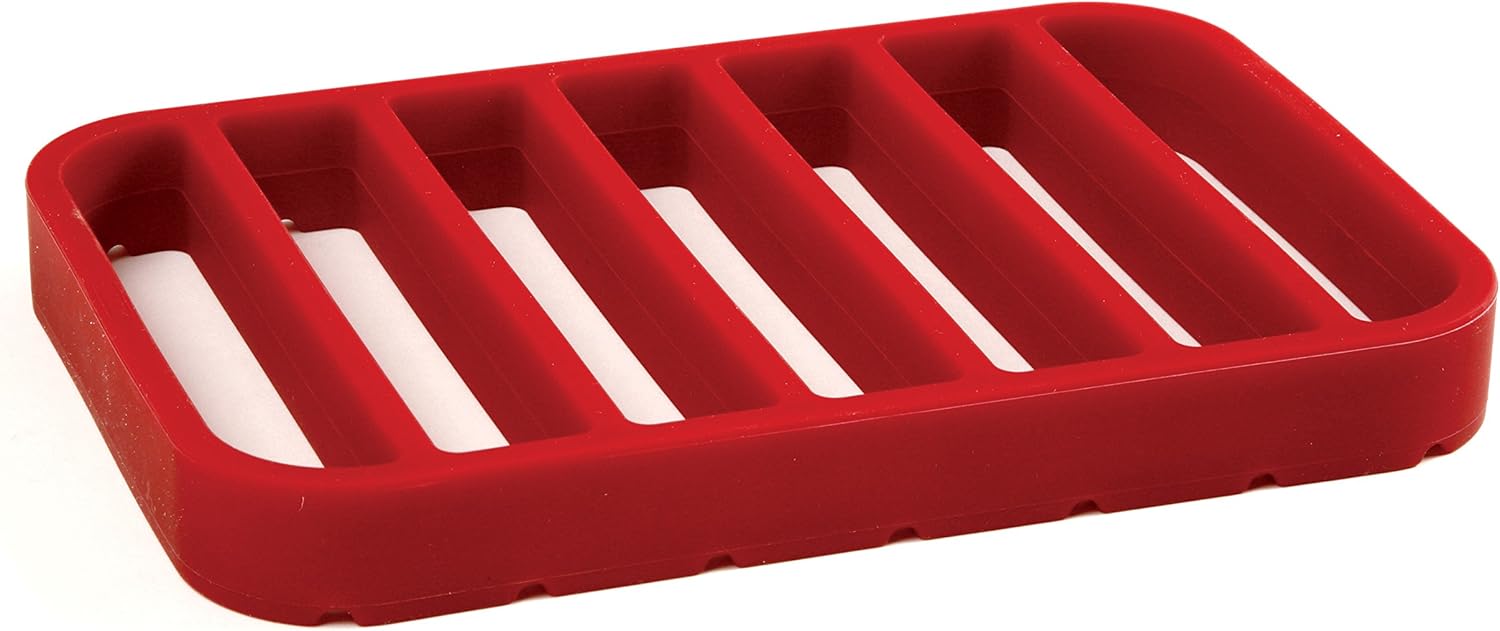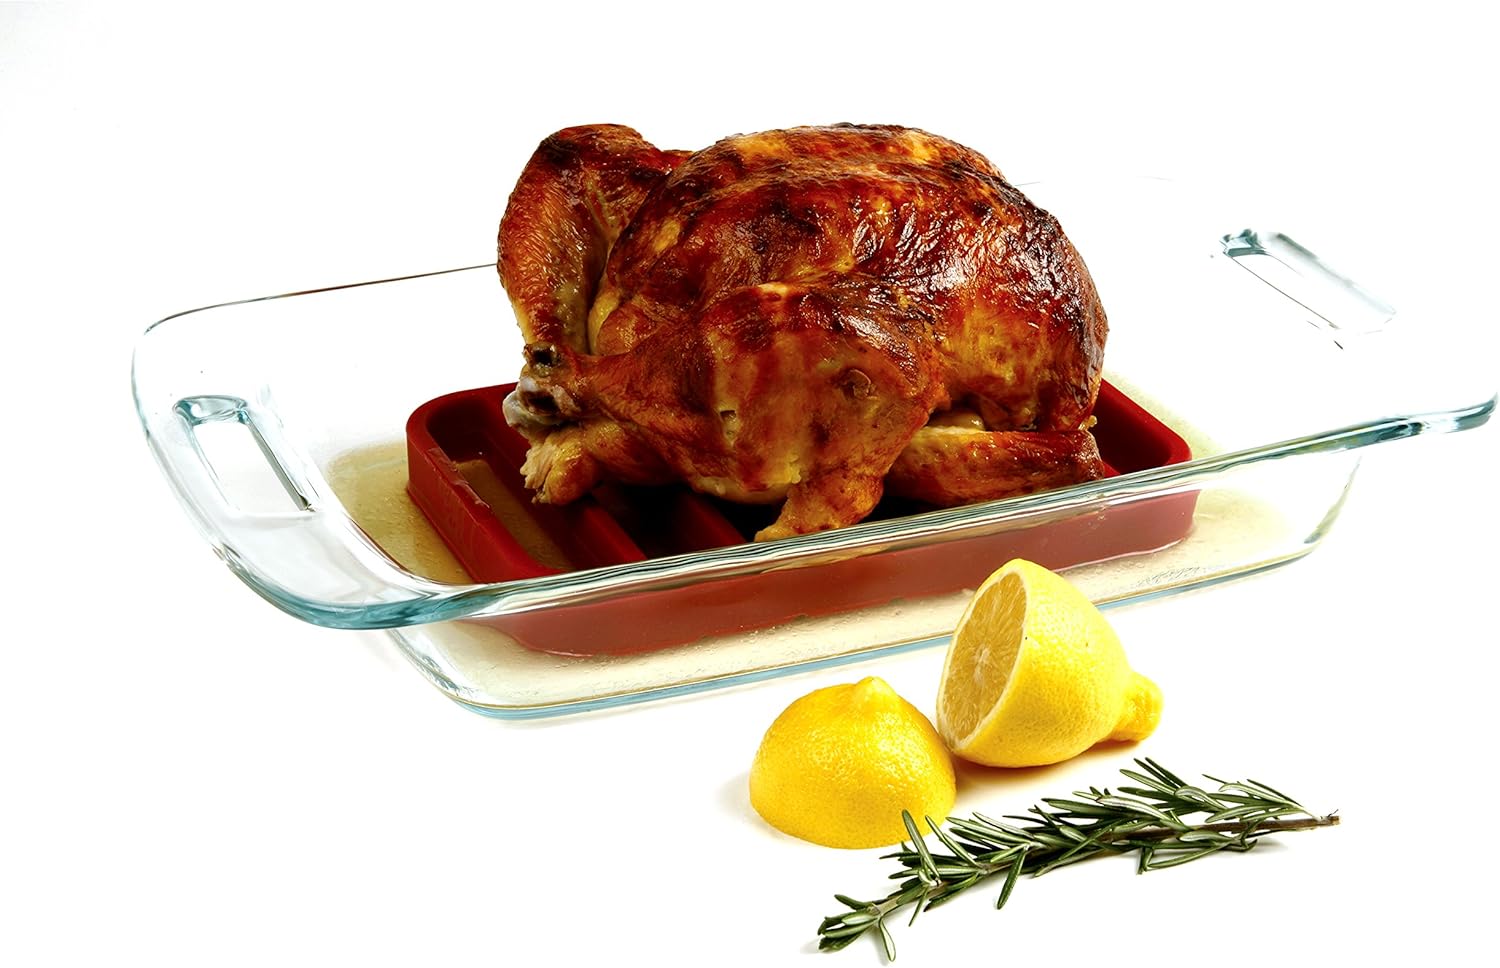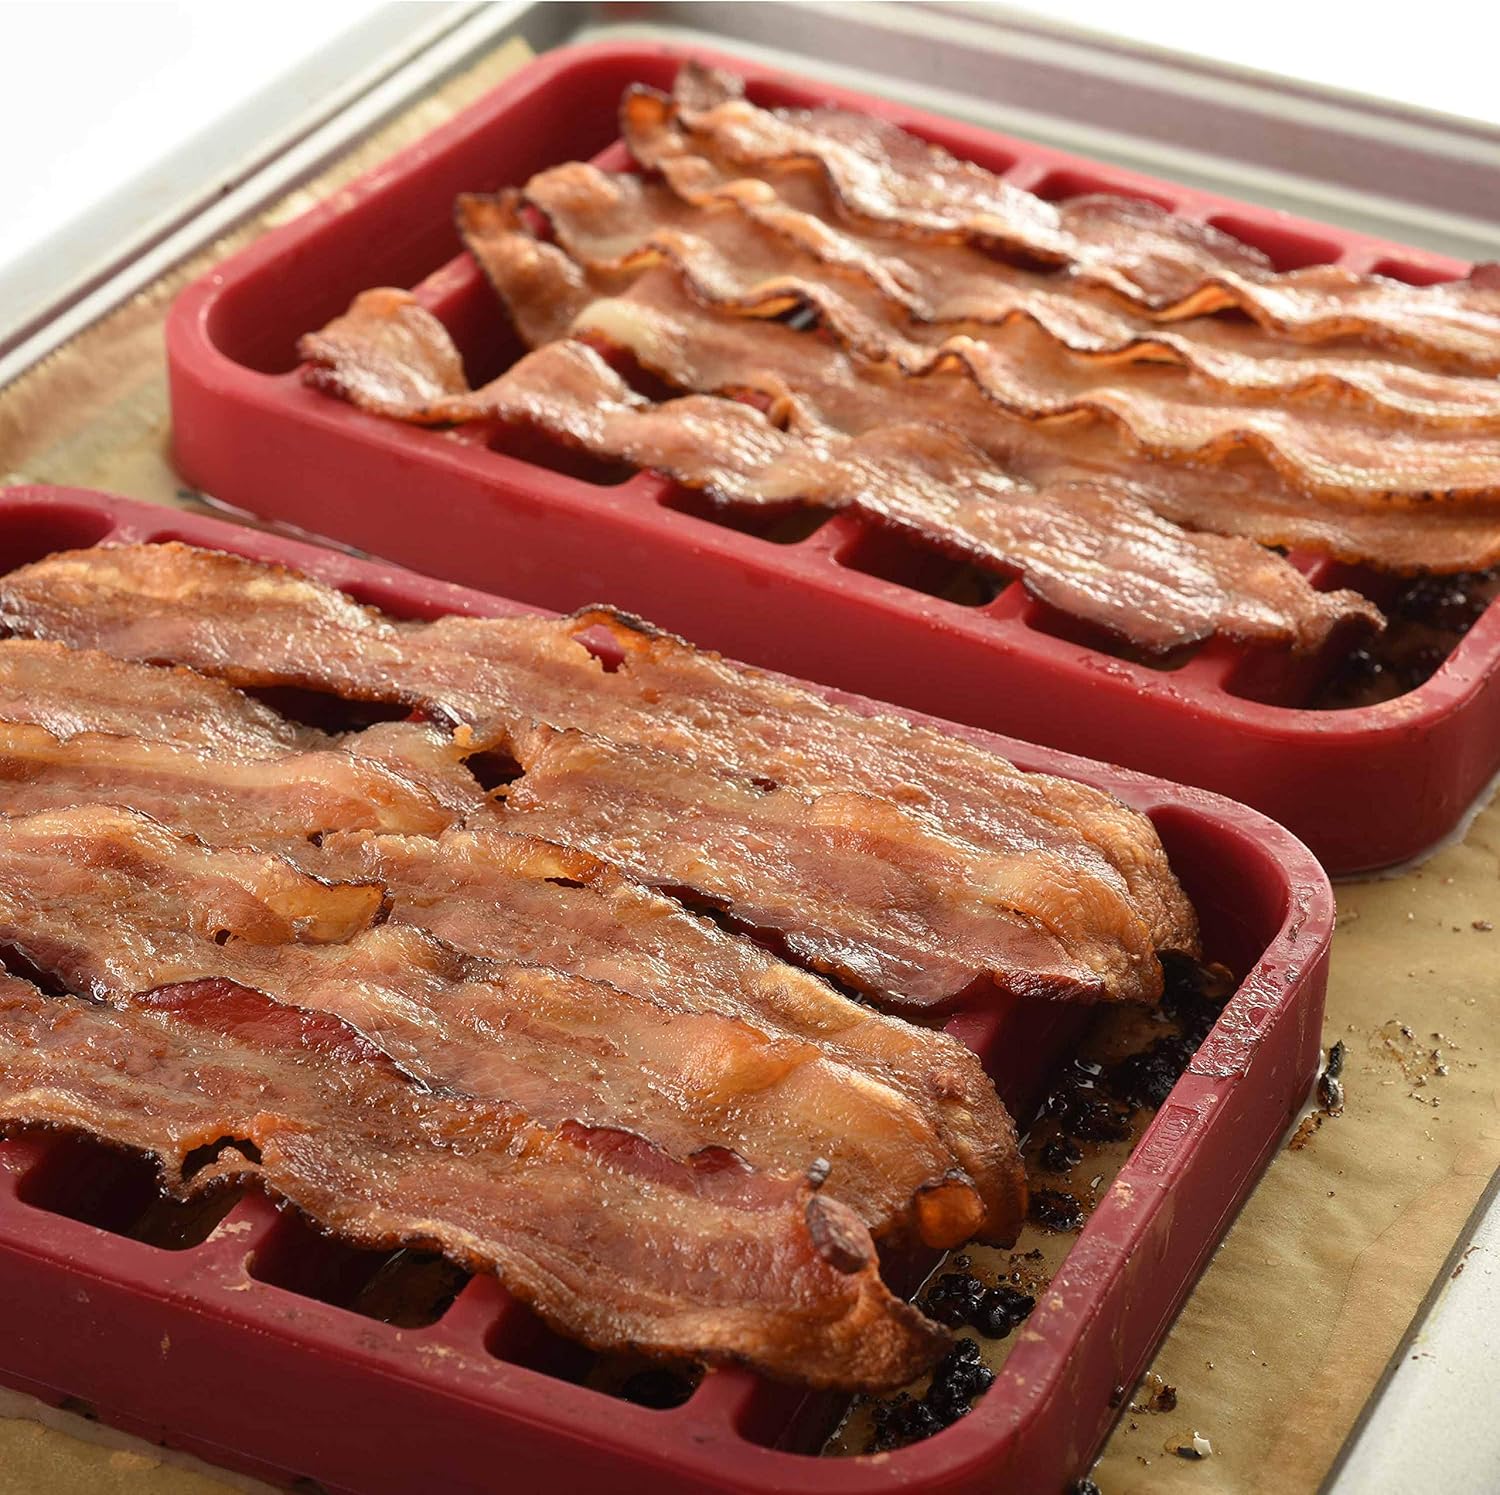
Norpro Rectangle Silicone Roasting Rack, Red, 1 EA (299)
Category: Amazon Home
Norpro Rectangle Silicone Roasting Rack, Red
Features: Measures: 9" x 6" x 1" / 23cm x 15cm x 2.5cm | Elevates meat, fish and vegetables for faster, healthier cooking | Promotes even heating and browning; prevents the bottom of meats from burning and sticking | Nonstick for easy release and quick clean up | Fits a variety of roasting pan sizes and shapes | Item shape: rectangular